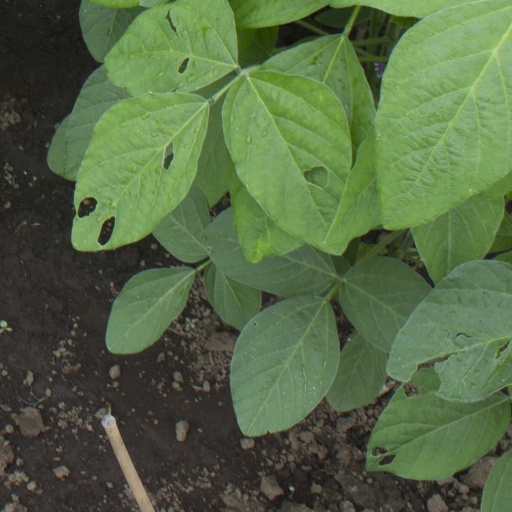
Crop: soybean